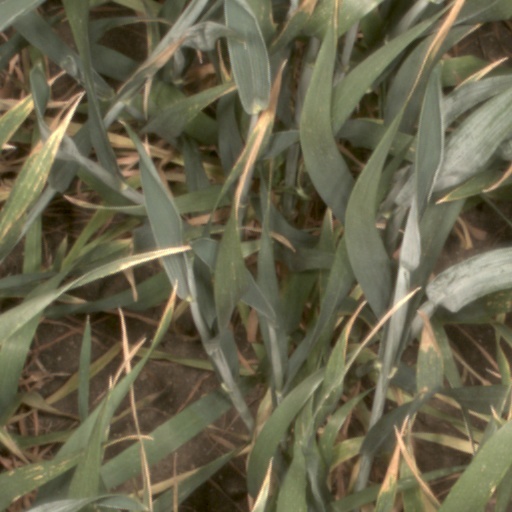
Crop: wheat